The Right Juice

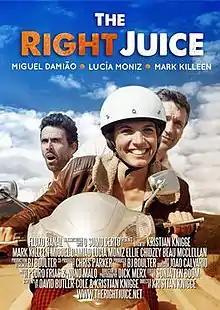
Film poster

The Right Juice is an English-language comedy-drama film produced in Algarve, Portugal. Directed by Kristjan Knigge, the original screenplay has been written by David Butler-Cole and Kristjan Knigge. Produced by Barbara Jane Boulter and Co-Produced by Chris Parker, the film is starring Mark Killeen, Lúcia Moniz, Miguel Damião, Ellie Chidzey, and Beau McClellan. The film is about a, failed, bankrupt and fresh from the city, who is pursuing fulfillment by growing oranges on an old farm. He and his neighbour face unprincipled enemies in a highly amusing quest to save their valley from exploitation.